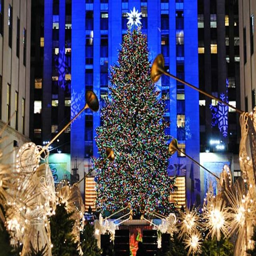
what type of tree is the famous christmas tree located ?